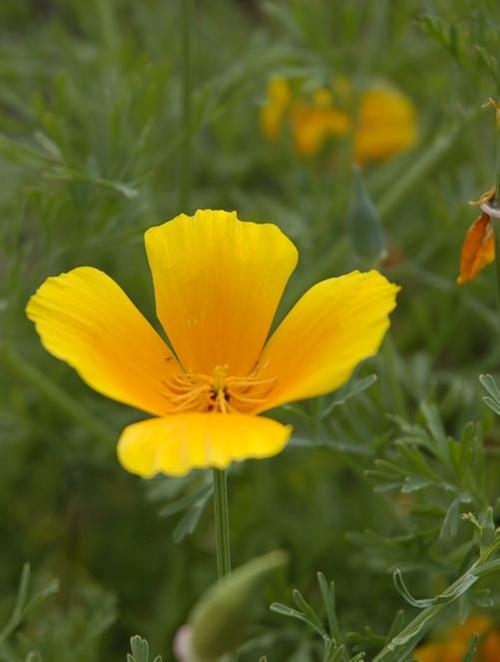
Label: californian poppy